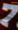
Number: 7